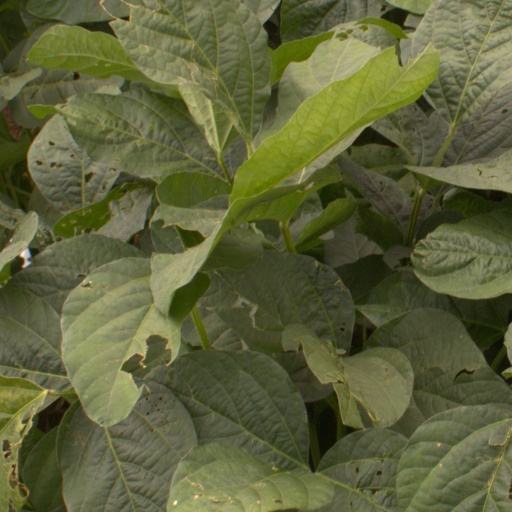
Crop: soybean